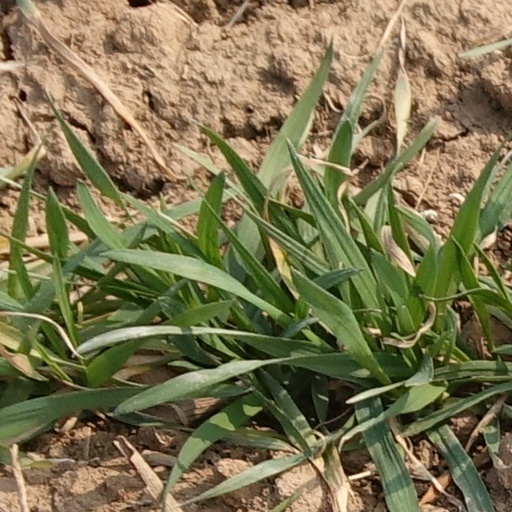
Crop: wheat